Riverboat

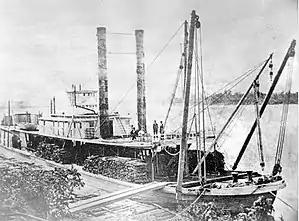
The "Far West" went down in history for various reasons, such as providing transportation for the Custer expedition at the Little Big Horn. The boat was commanded by the famous Missouri River captain Grant Marsh.

As early as 20,000 BC people started fishing in rivers and lakes using rafts and dugouts. Roman sources dated 50 BC mention extensive transportation of goods and people on the river Rhine. Upstream, boats were usually powered by sails or oars. In the Middle Ages, towpaths were built along most waterways to use working animals or people to pull riverboats. In the 19th century, steamboats became common.